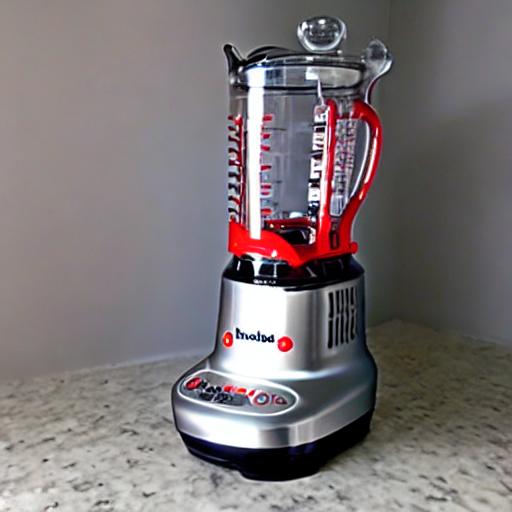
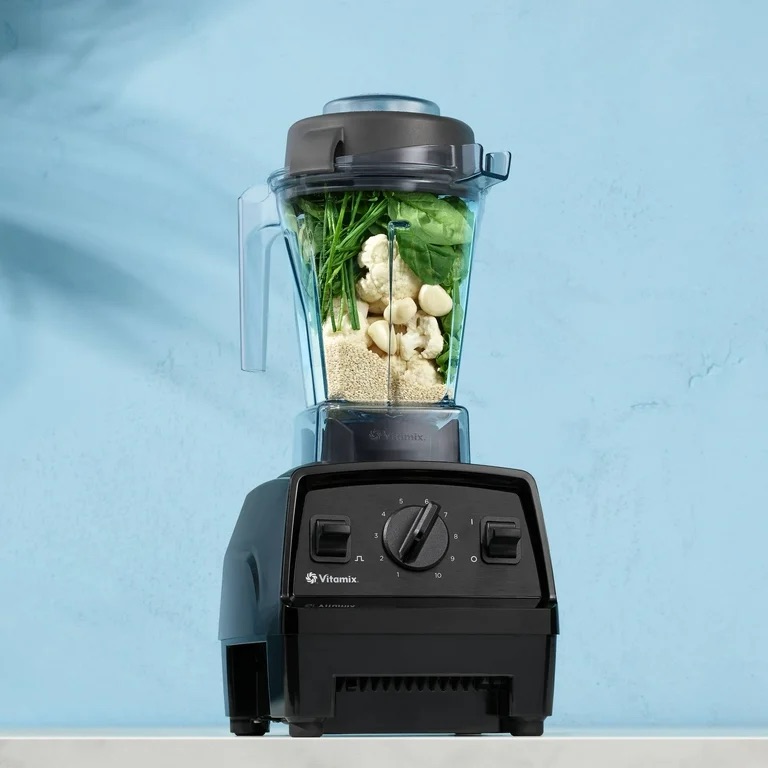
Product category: items_blender
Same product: no